10 Essential Public Health Services

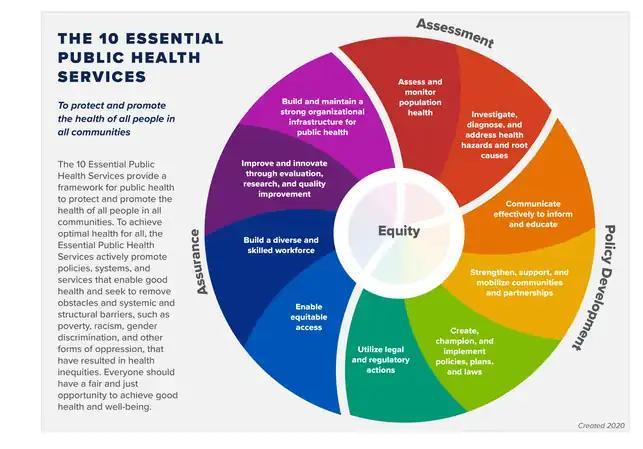
10 Essential Public Health Services (2020)

The 10 Essential Public Health Services provide a framework for public health to protect and promote the health of all people in all communities. To achieve equity, the Essential Public Health Services actively promote policies, systems, and overall community conditions that enable optimal health for all and seek to remove systemic and structural barriers that have resulted in health inequities. Such barriers include poverty, racism, gender discrimination, ableism, and other forms of oppression. Everyone should have a fair and just opportunity to achieve optimal health and well-being.